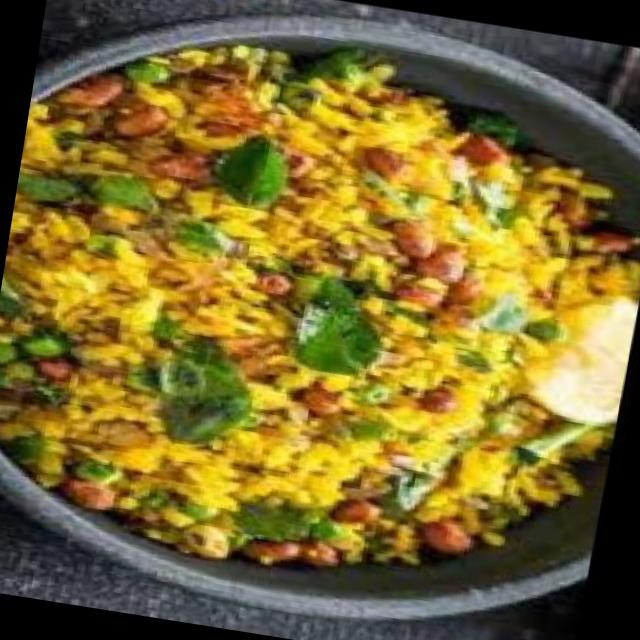
Dish: poha